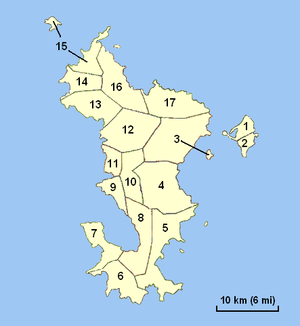
Carte administrative de Mayotte avec communes numérotées de 1 à 17
Mayotte, officiellement nommée département de Mayotte, est à la fois une région insulaire française et un département de France d'outre-mer qui sont administrés dans le cadre d’une collectivité territoriale unique dirigée par le conseil départemental de Mayotte.
Mayotte est un département d'outre-mer français composé de plusieurs îles et îlots, constituant la part orientale de l'archipel des Comores, au nord-ouest de Madagascar.